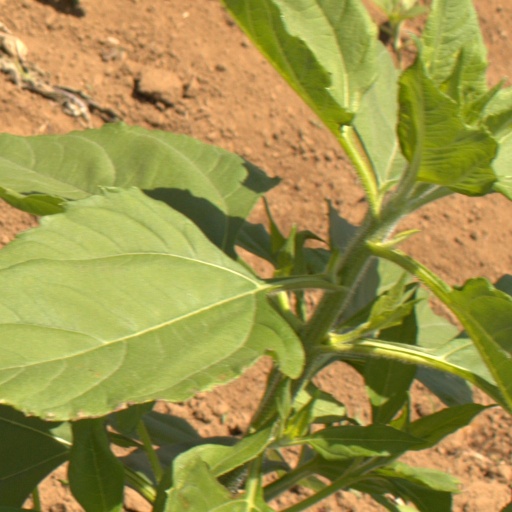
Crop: Jerusalem artichoke